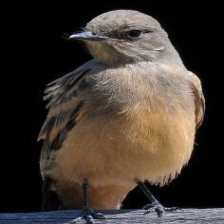
Species: SAYS PHOEBE
Scientific name: SAYORNIS SAYA